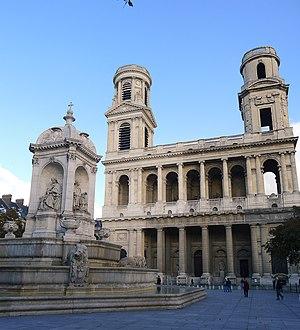
Église Saint-Sulpice - Paris VI This building is indexed in the Base Mérimée, a database of architectural heritage maintained by the French Ministry of Culture,